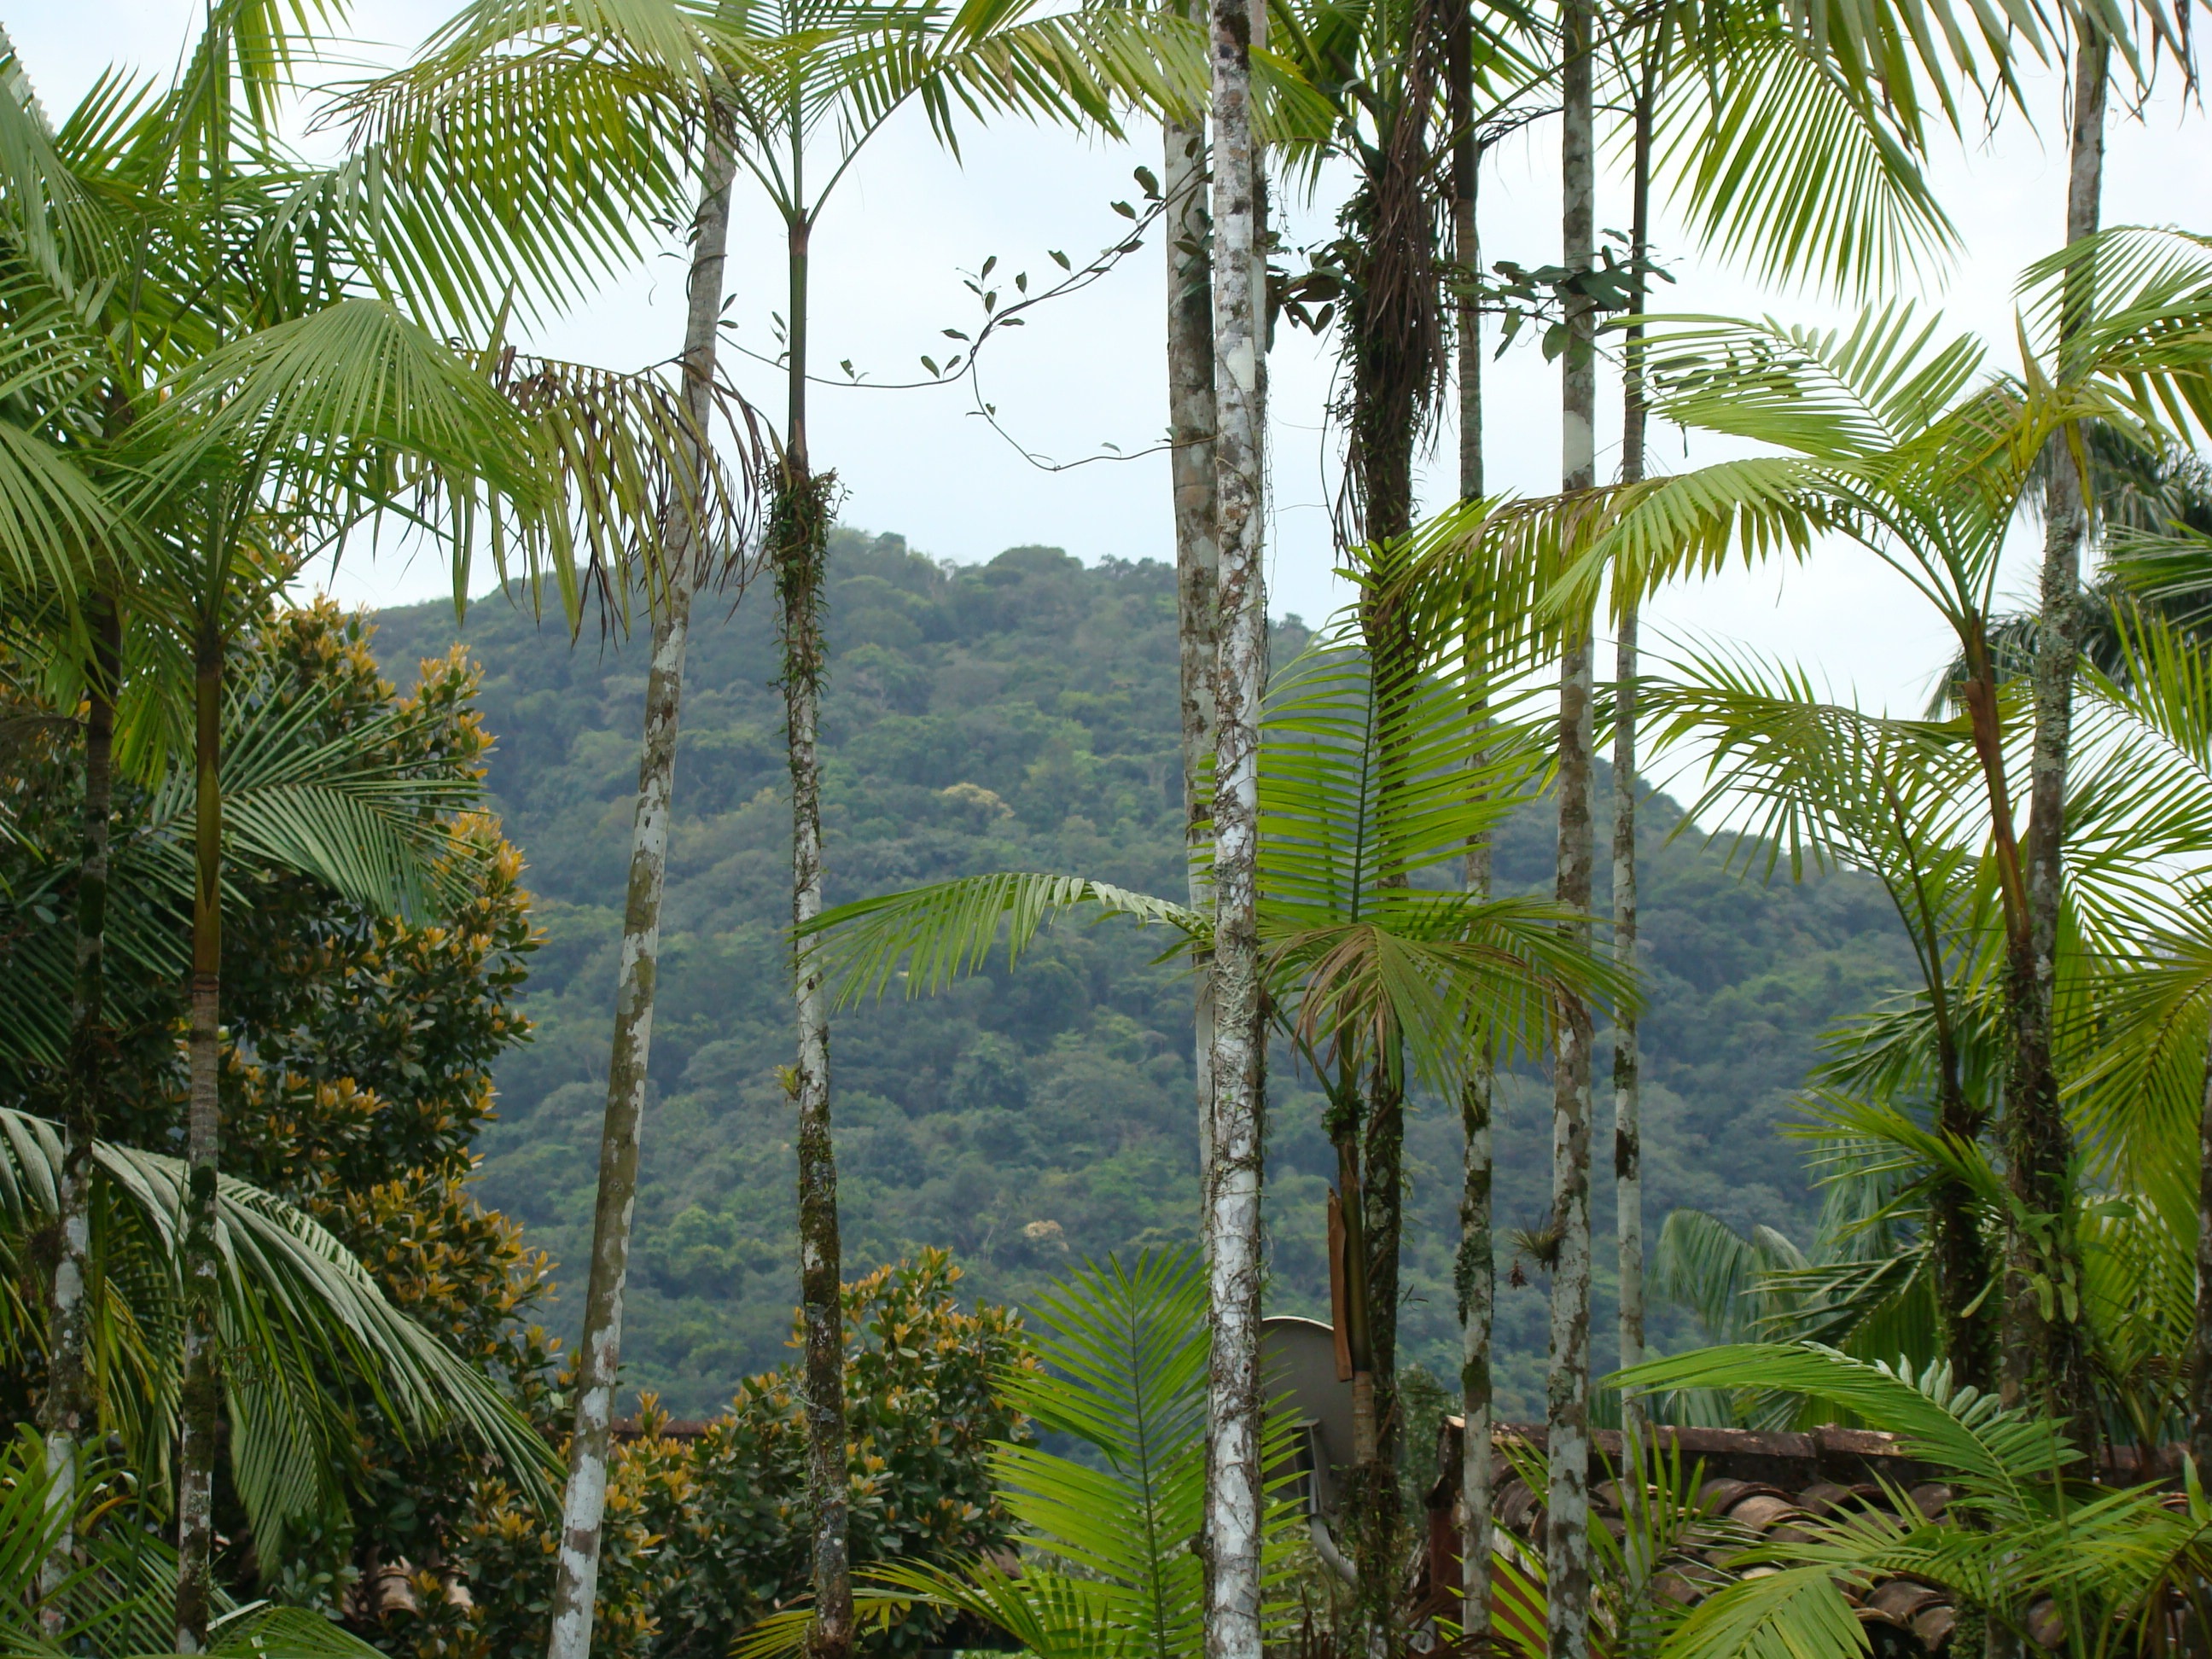
landscape, tree, nature, forest, plant, jungle, botany, flora, vegetation, rainforest, plantation, habitat, tropics, ecosystem, biome, tropical forest, old growth forest, mata atlantica, natural environment, geographical feature, temperate coniferous forest, land plant, arecales, palm family